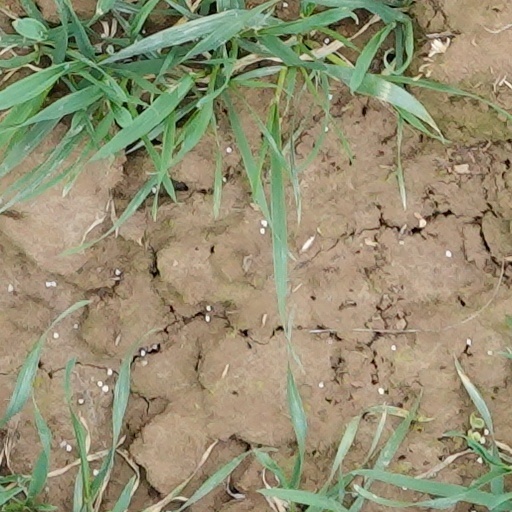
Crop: wheat